Peter Talley

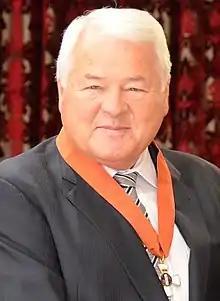
Talley in 2015

Sir Peter Ivan Talijancich , generally known as Peter Talley, is a New Zealand businessman, known for his involvement in the fishing and food industries as the Managing Director of Talley's Group. In the 2002 New Year Honours, Talley was appointed as an Officer of the New Zealand Order of Merit, for services to the fishing industry, export and the community, and he was promoted to Knight Companion of the New Zealand Order of Merit, for services to business and philanthropy, in the 2015 Queen's Birthday Honours.